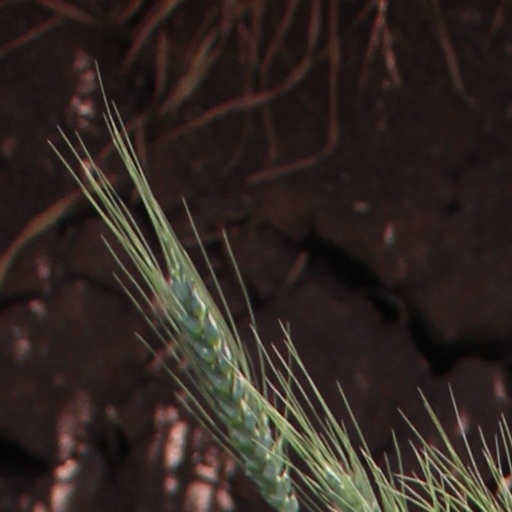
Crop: wheat